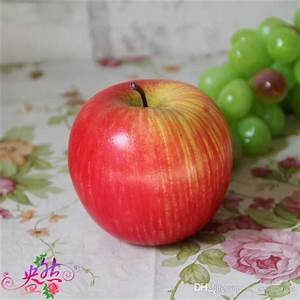
Label: apple